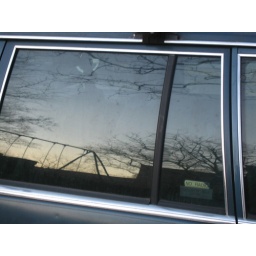
Carrol Gardens Brooklyn, sunset in car window